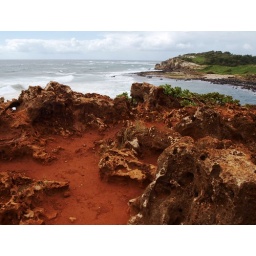
red dirt and rocks over ocean